Architecture of Liverpool

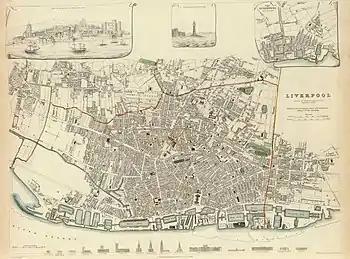
Map of Liverpool in 1836

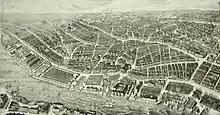
Panorama of Liverpool c.1850

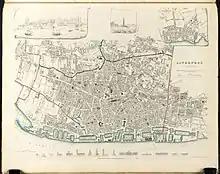
Map of Liverpool 1849

The city expanded into an international seaport from the 17th century onward. The resulting transatlantic trade, particularly in slaves specifically the Triangular trade, was ended by the Slave Trade Act 1807. Liverpool's leading abolitionist was William Roscoe. Yet the predicted collapse in trade on the abolition of the slave trade failed to materialise, and dues from the docks rose from £28,365 in 1801 to £130,911 in 1824. The growth of the cotton industry in Lancashire had a major impact on the growth of Liverpool. In 1715 imports of tobacco were 2 million pounds (weight) and by 1750 6.1 million pounds, For sugar the figure are in 1715 30,000cwt and by 1750 100,000cwt. The growth in trade meant a new larger custom house was needed. This was designed by Thomas Ripley in 1717 and opened in 1722. The population of Liverpool rose from about 5,700 in 1700 to 165,000 by 1831. Revolutions in transport, including dock technology, first the growth of canals especially Mersey and Irwell Navigation (1721–34), Douglas Navigation (1720–42), Sankey Canal (1755–57) and the Leeds and Liverpool Canal built (1770–1816) surveyed by James Brindley, the Bridgewater Canal (1761–62) reached via the Leeds and Liverpool and then the railways starting with the Liverpool and Manchester Railway, chief engineer George Stephenson, built (1826–30), would contribute to the growth of the city. When Old Dock was completed in 1715 the tonnage of shipping into the port was 18,800. This grew to 29,100 in 1752 just before Salthouse Dock opened, and by the time George's Dock opened in 1771 it was 59,700. By 1800 the figure for shipping using the docks was around 400,000 tons. By 1825 1.2 million tons of goods were passing through the port. This ensured a continuing demand for new docks.